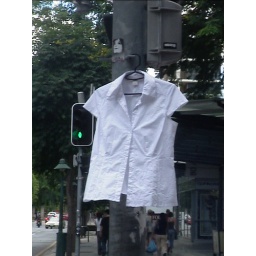
Saw this just hanging up on a street pole on Albert Street in Brisbane. Left alone, forlorn, moving in the breeze.